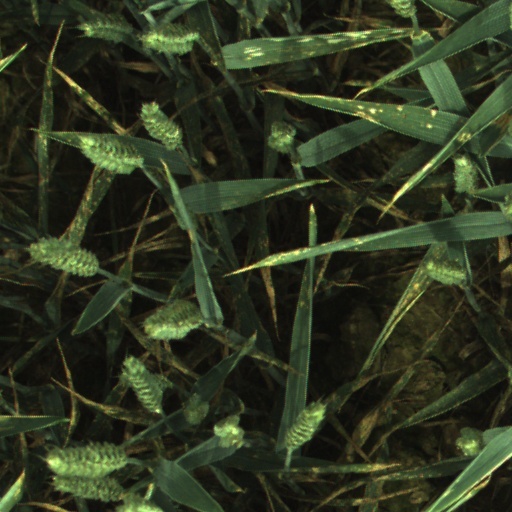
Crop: wheat